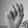
ASL letter: M